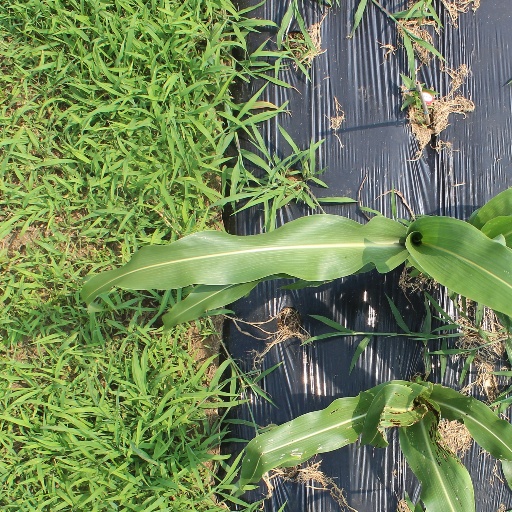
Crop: sorghum